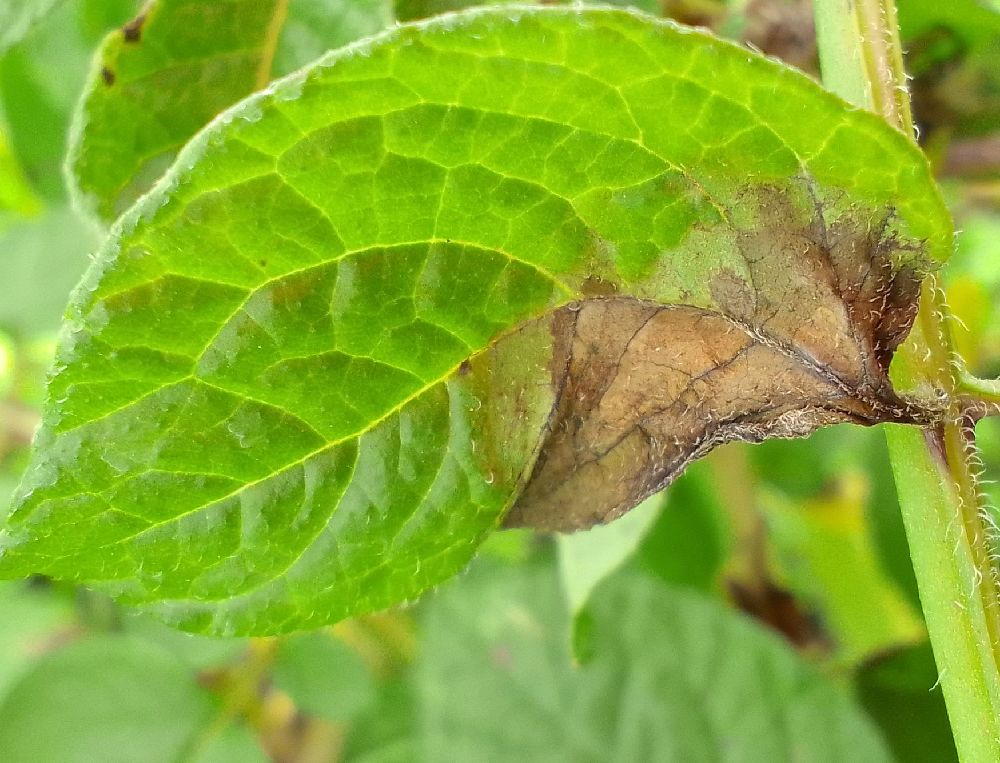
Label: Late blight